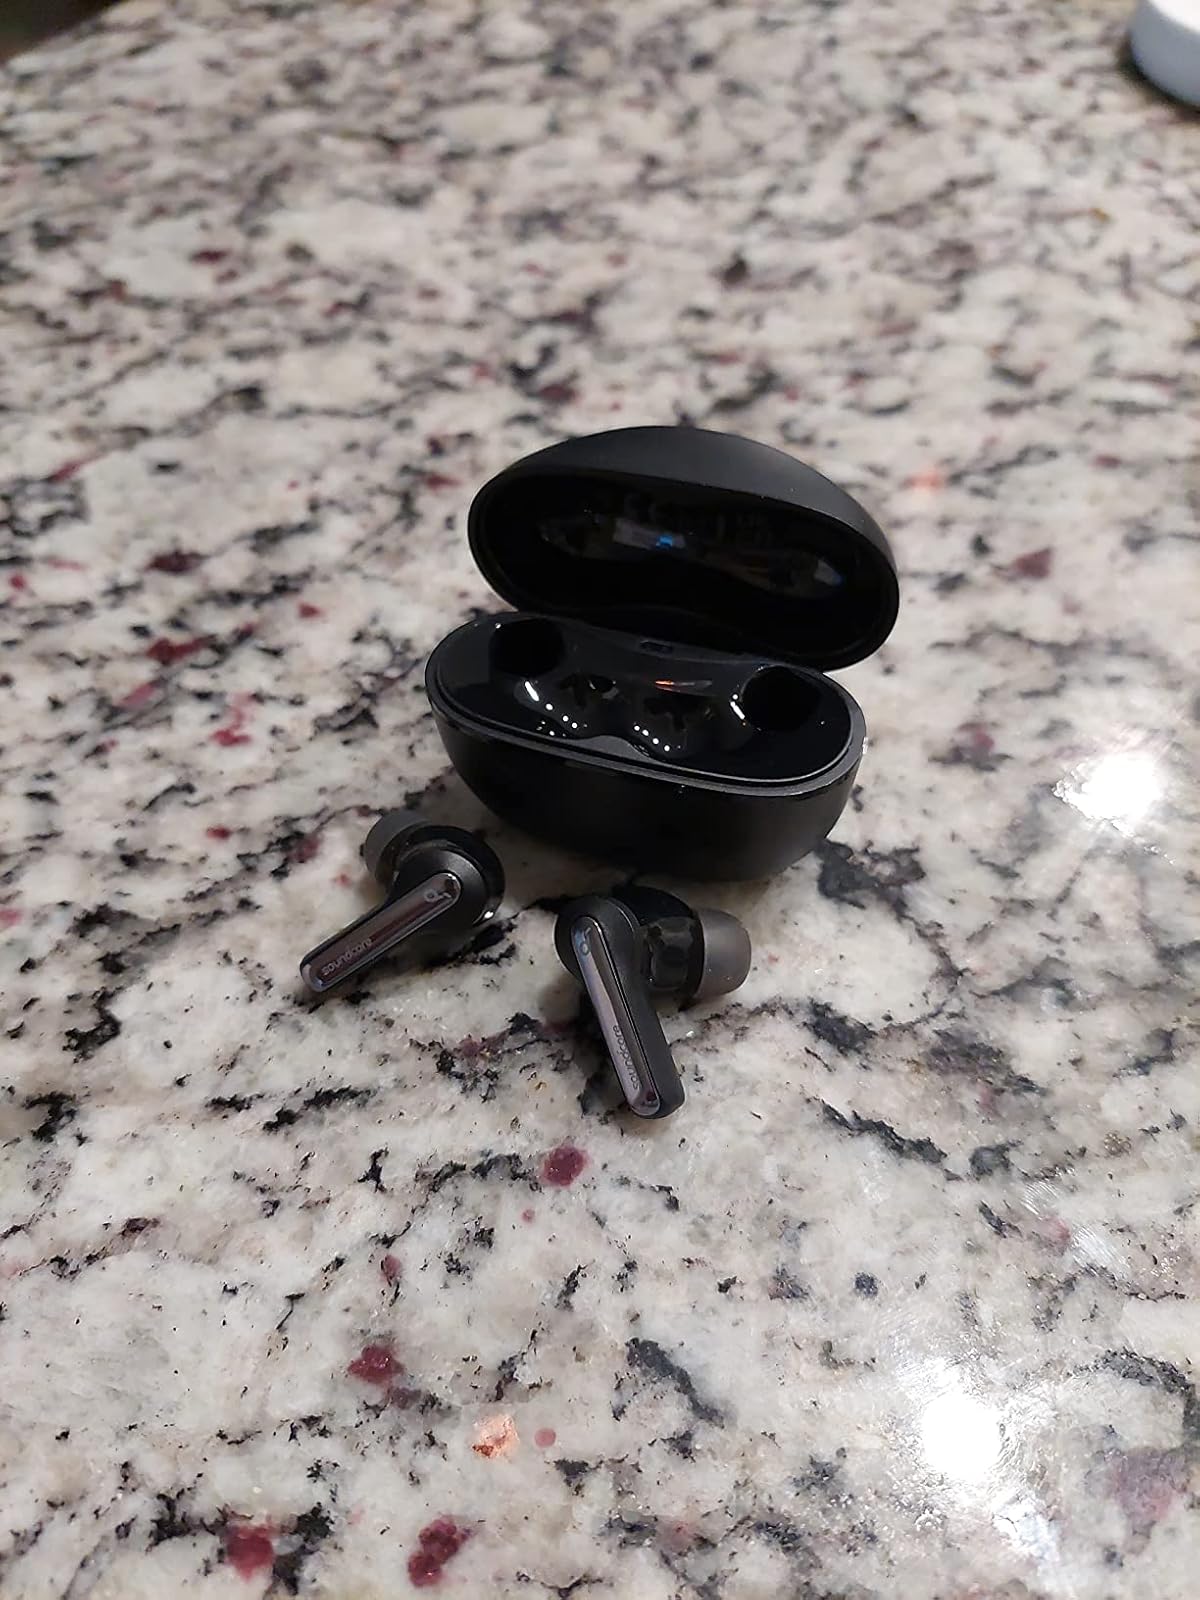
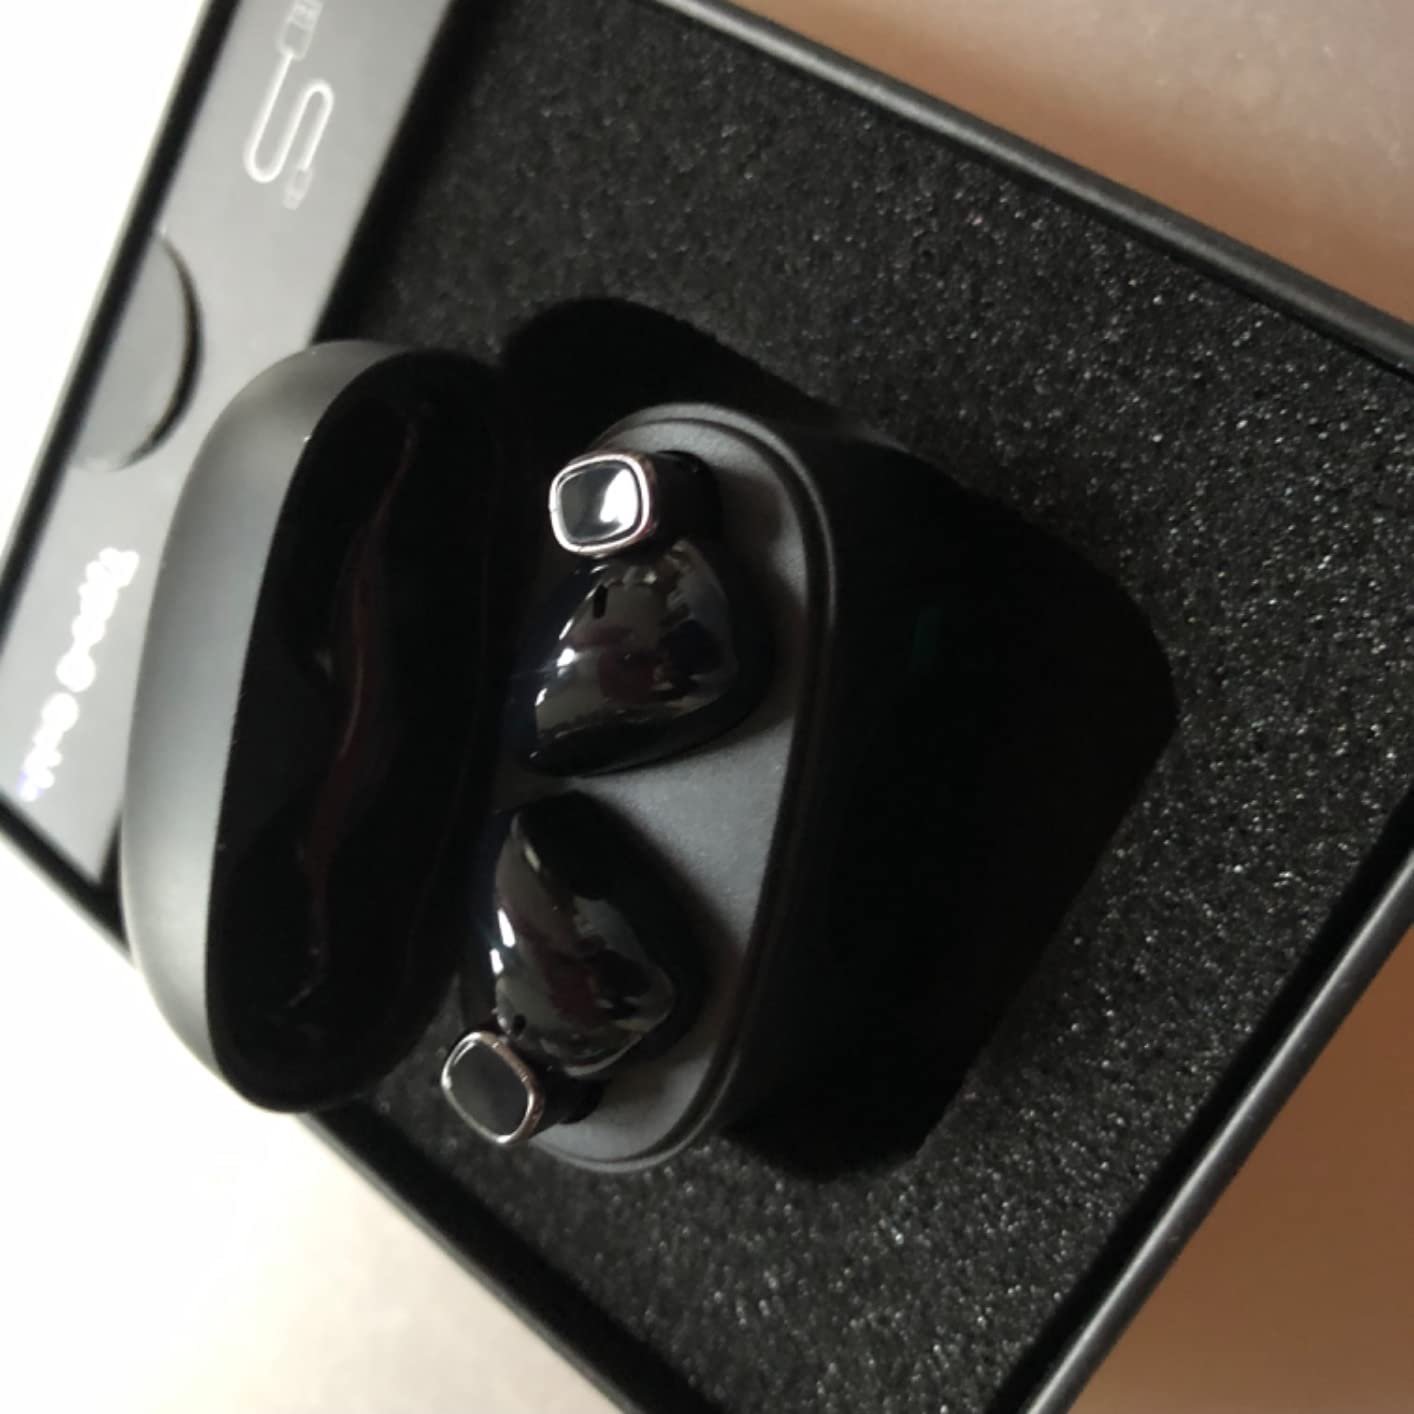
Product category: earbuds
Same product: no